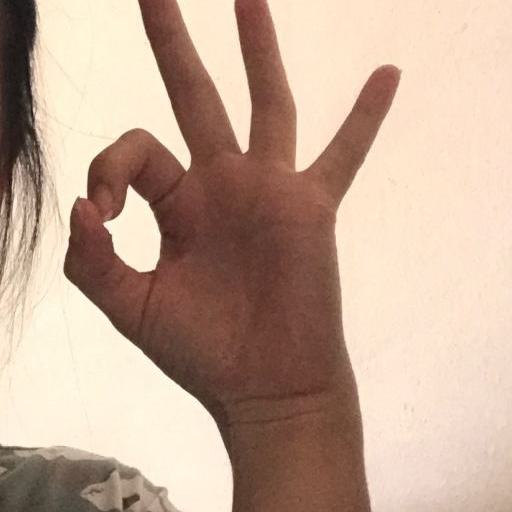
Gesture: ok